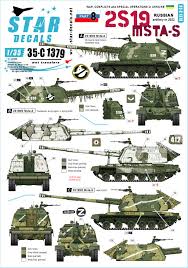
Label: 2S19_MSTA